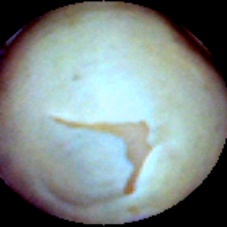
Label: Skin-damaged